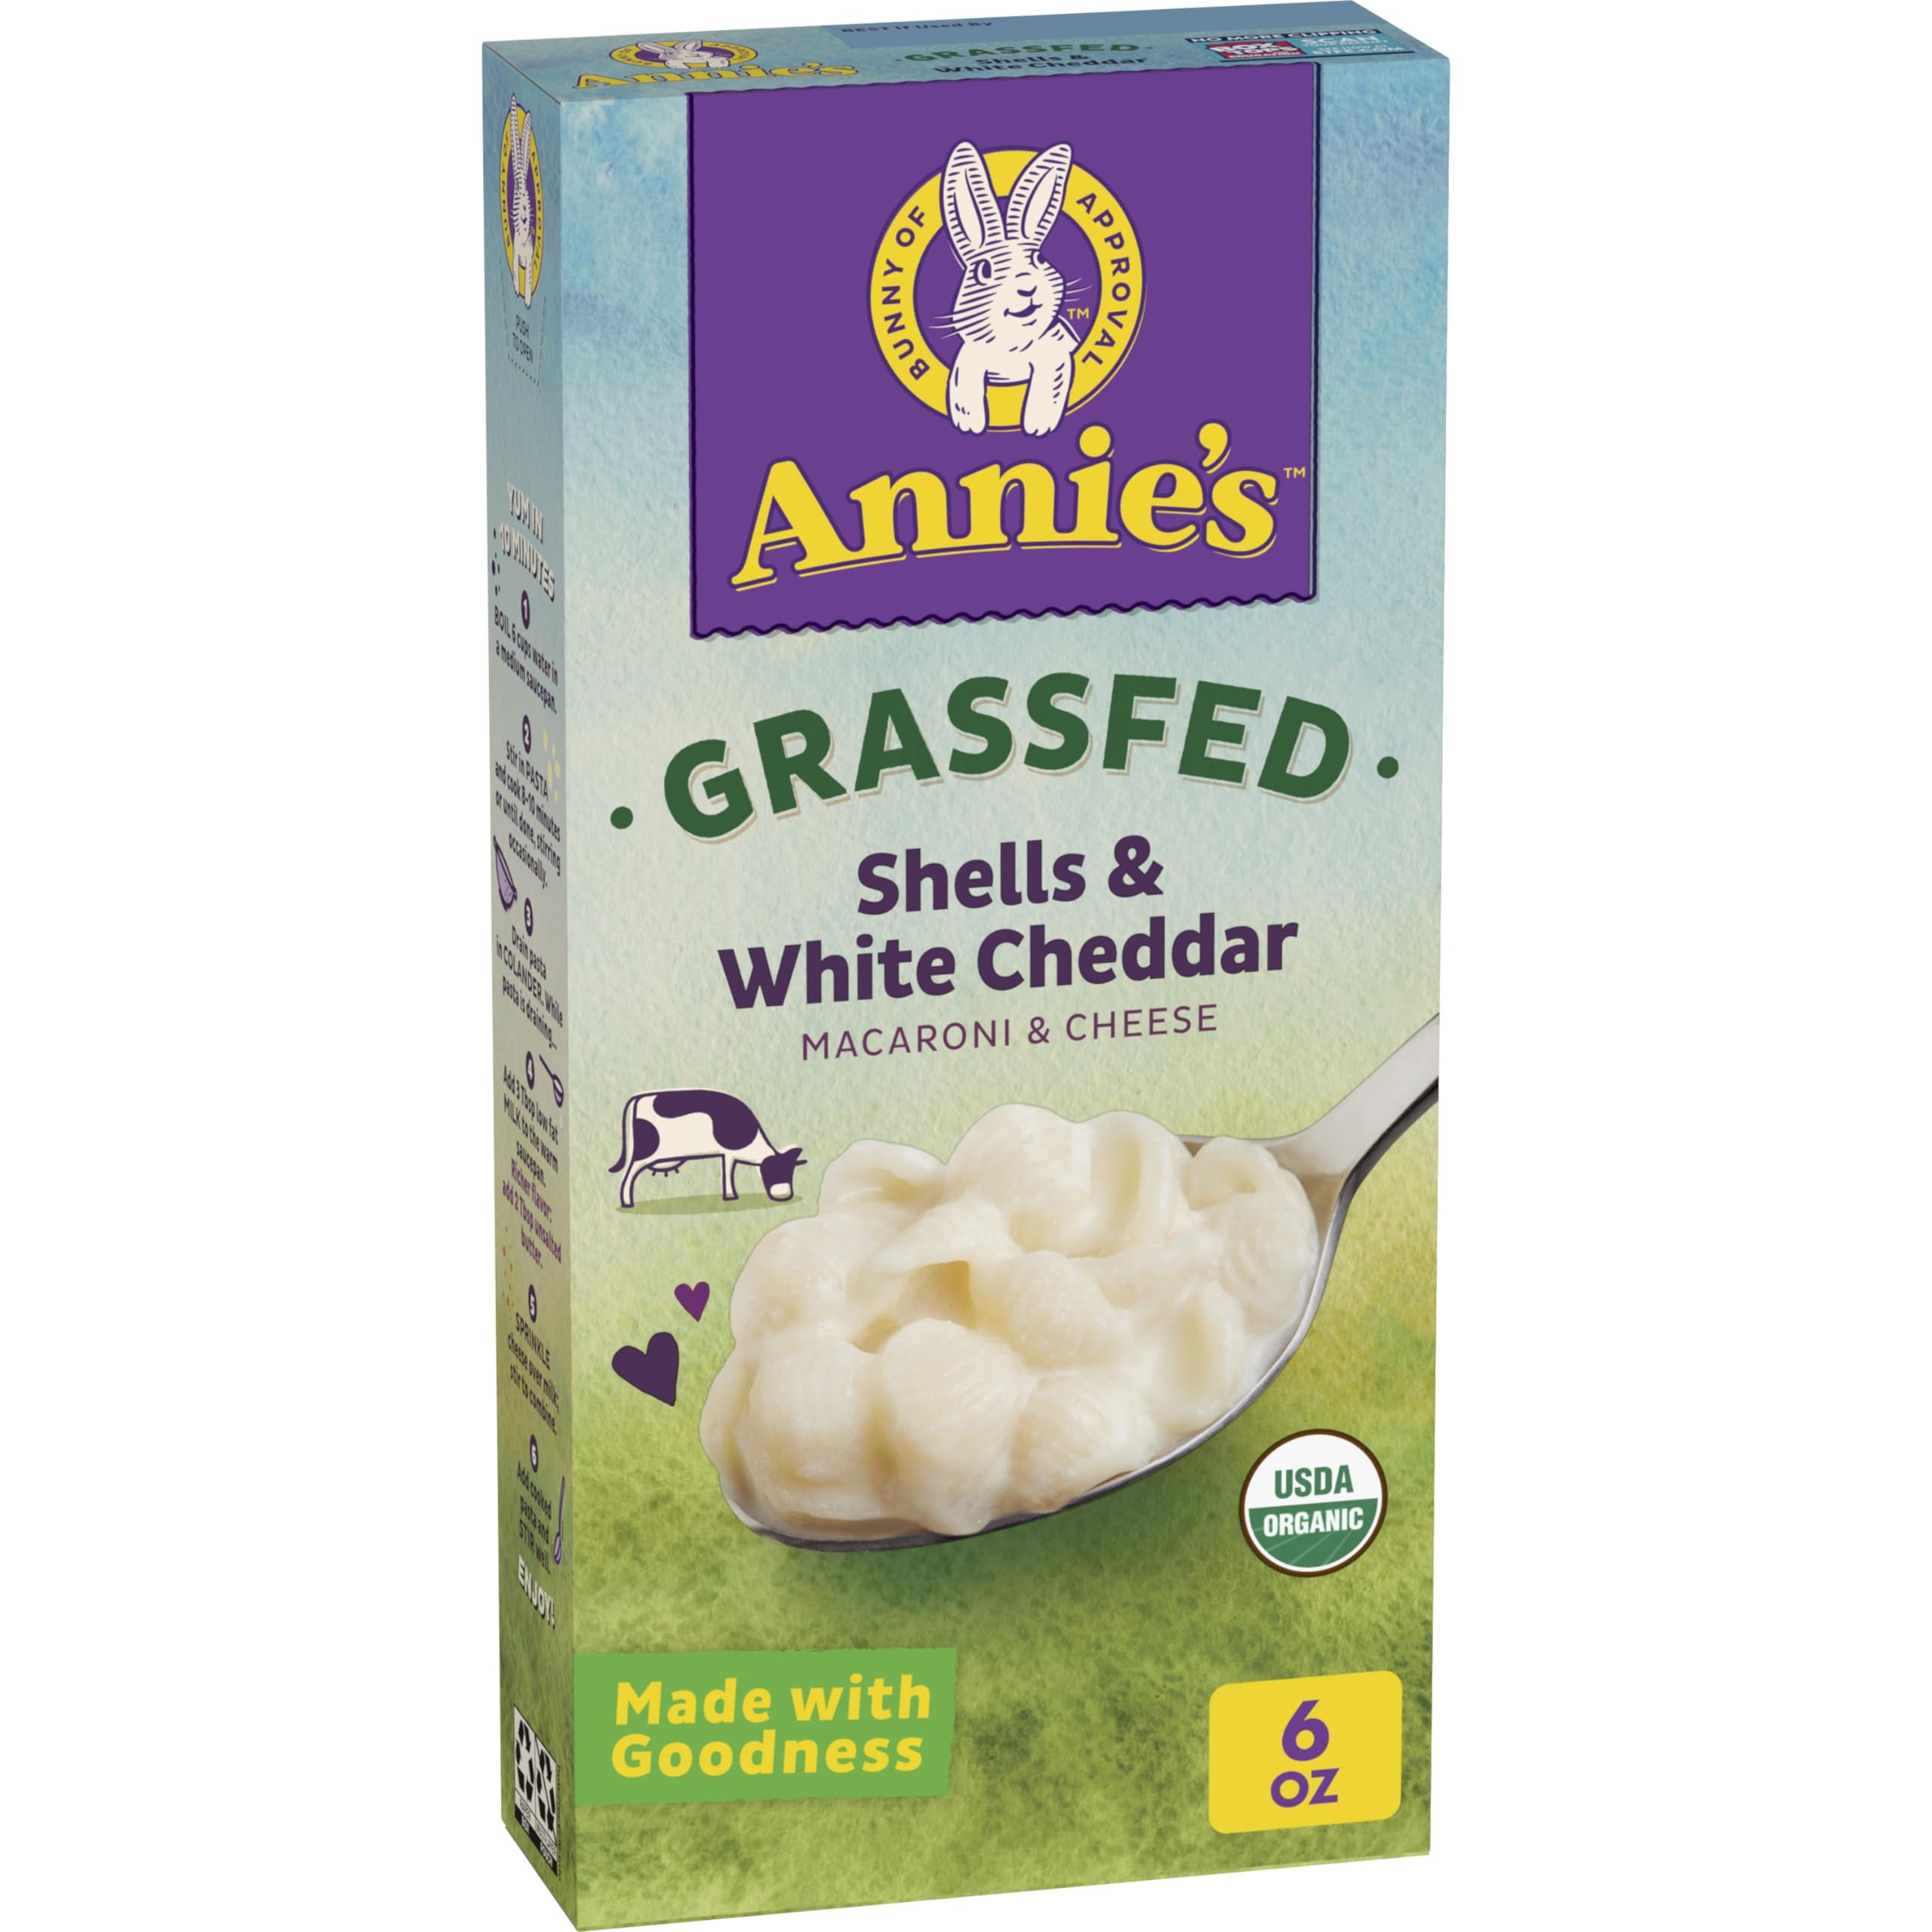
Item Name: Annie's Organic Macaroni and Cheese, Shells and White Cheddar, Grassfed, 6 oz
Bullet Point 1: MAC AND CHEESE: Made with organic pasta and real cheese, your family will love Annie's Shells and White Cheddar
Bullet Point 2: YUMMY CHEESE: Our organic cheese comes from cows raised without antibiotics or synthetic hormones; No significant difference has been shown between milk derived from rBST-treated and non rBST-treated cows
Bullet Point 3: WHOLESOME INGREDIENTS: Contains no artificial flavors or synthetic colors
Bullet Point 4: ORGANIC: Made with certified organic ingredients, it makes a tasty side for any meal or an ideal anytime snack
Bullet Point 5: CONTAINS: One 6 oz box of Annie's Organic Grassfed Shells and White Cheddar Macaroni and Cheese
Value: 6.0
Unit: Ounce

Price: 5.965